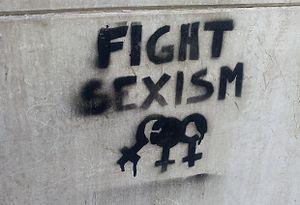
Le sexisme désigne l'ensemble des préjugés ou des discriminations reposant sur le sexe ou, par extension, sur le genre d'une personne. Il s'étend au concept de stéréotype et de rôle de genre, pouvant comprendre la croyance qu'un sexe ou qu'un genre serait intrinsèquement supérieur à l'autre. Dans sa forme extrême, il peut encourager le harcèlement sexuel, le viol ou toute autre forme de violence sexuelle. Le sexisme évoque également la discrimination de genre sous la forme des inégalités homme-femme.